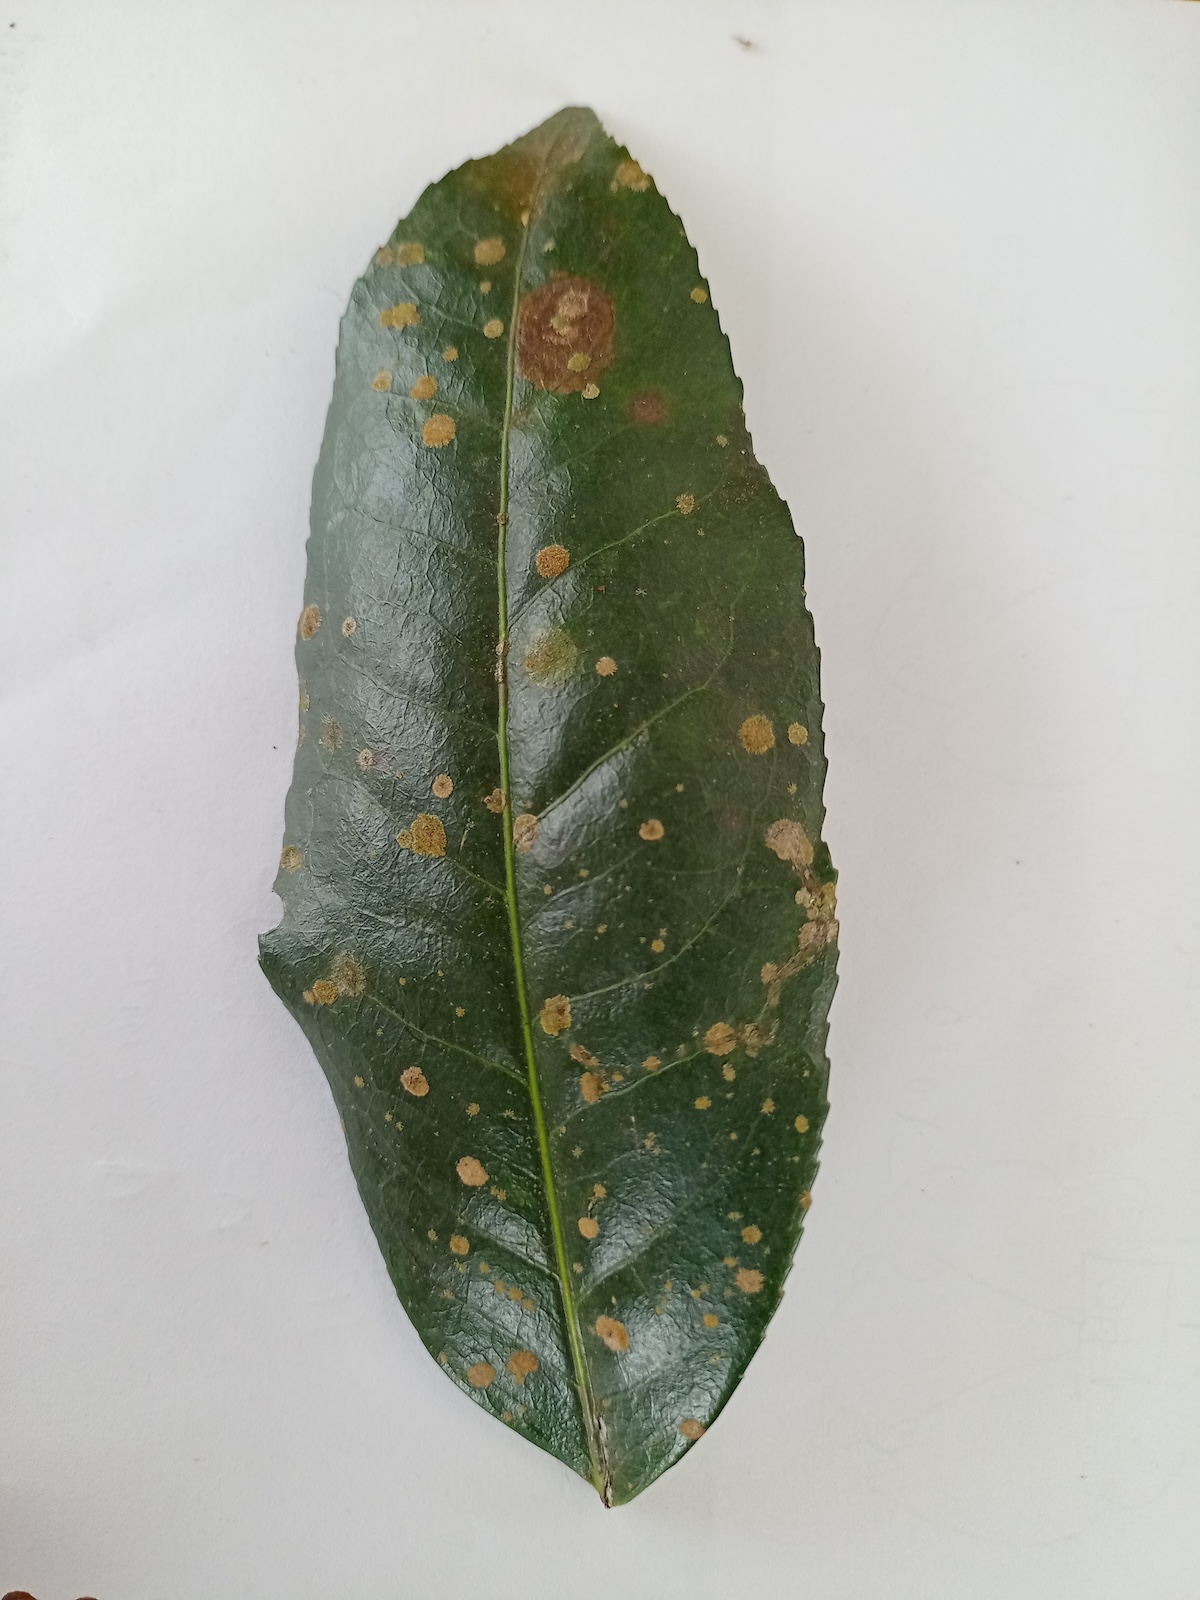
Label: Brown Blight